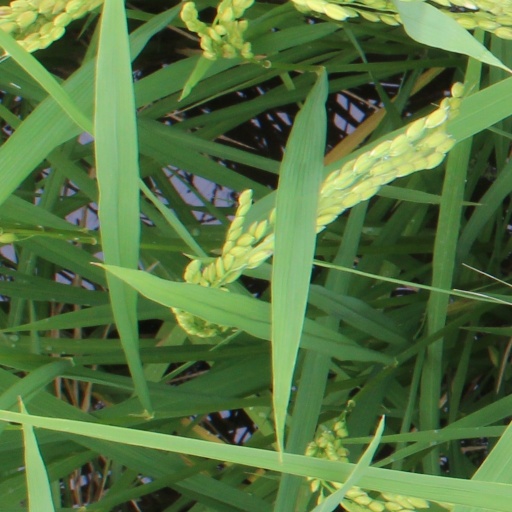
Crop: rice